Diana, Princess of Wales

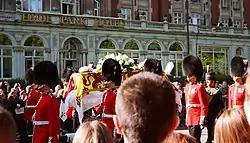
Diana's coffin, draped in the royal standard with ermine border, borne through London to Westminster Abbey

Diana died on 31 August 1997 due to injuries resulting from a car crash in the Pont de l'Alma tunnel in Paris while her driver was fleeing the paparazzi. Diana was taken to Pitié-Salpêtrière Hospital around 2 a.m and was pronounced dead around 4 a.m. The crash also resulted in the deaths of her companion Dodi Fayed and their driver, Henri Paul, who was also the acting security manager of Hôtel Ritz Paris. Trevor Rees-Jones, who was employed as a bodyguard by Dodi's father, survived the crash, suffering a serious head injury. The televised funeral, on 6 September, was watched by a British television audience that peaked at 32.1million, which was one of the United Kingdom's highest viewing figures ever and a United States television audience that peaked at 50 million. The event was broadcast to over 200 countries and was seen by an estimated 2.5 billion people.